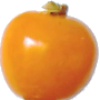
Label: Physalis 1